Feed (Facebook)

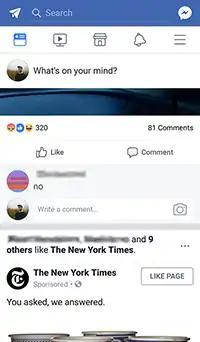
Facebook's Feed for mobile devices

Facebook's Feed, formerly known as the News Feed, is a web feed feature for the social network. The feed is the primary system through which users are exposed to content posted on the network. Feed highlights information that includes profile changes, upcoming events, and birthdays, among other updates. Using a proprietary method, Facebook selects a handful of updates to show users every time they visit their feed, out of an average of 2,000 updates they can potentially receive. Over two billion people use Facebook every month, making the network's Feed the most viewed and most influential aspect of the news industry. The feature, introduced in 2006, was renamed "Feed" in 2022.